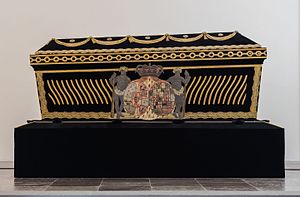
Sophie Magdalene af Brandenburg-Kulmbach / Død og begravelse
Dronningen er gravsat i Frederik 5.s kapel i Roskilde Domkirke.[1]
Sophie Magdalene af Brandenburg-Kulmbach var datter af markgreve Christian Heinrich af Brandenburg-Kulmbach og blev via ægteskab med Christian 6. dronning af Danmark-Norge. Sophie Magdalene var af den mægtige Hohenzollern-fyrsteslægt.